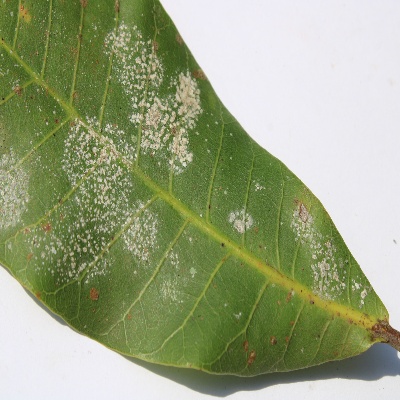
Crop: Cashew
Condition: red rust